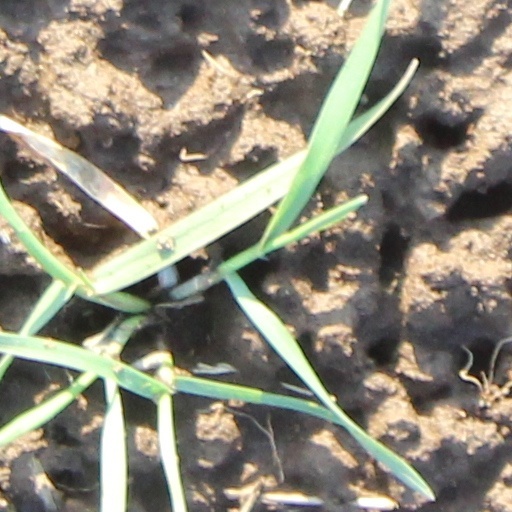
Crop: wheat